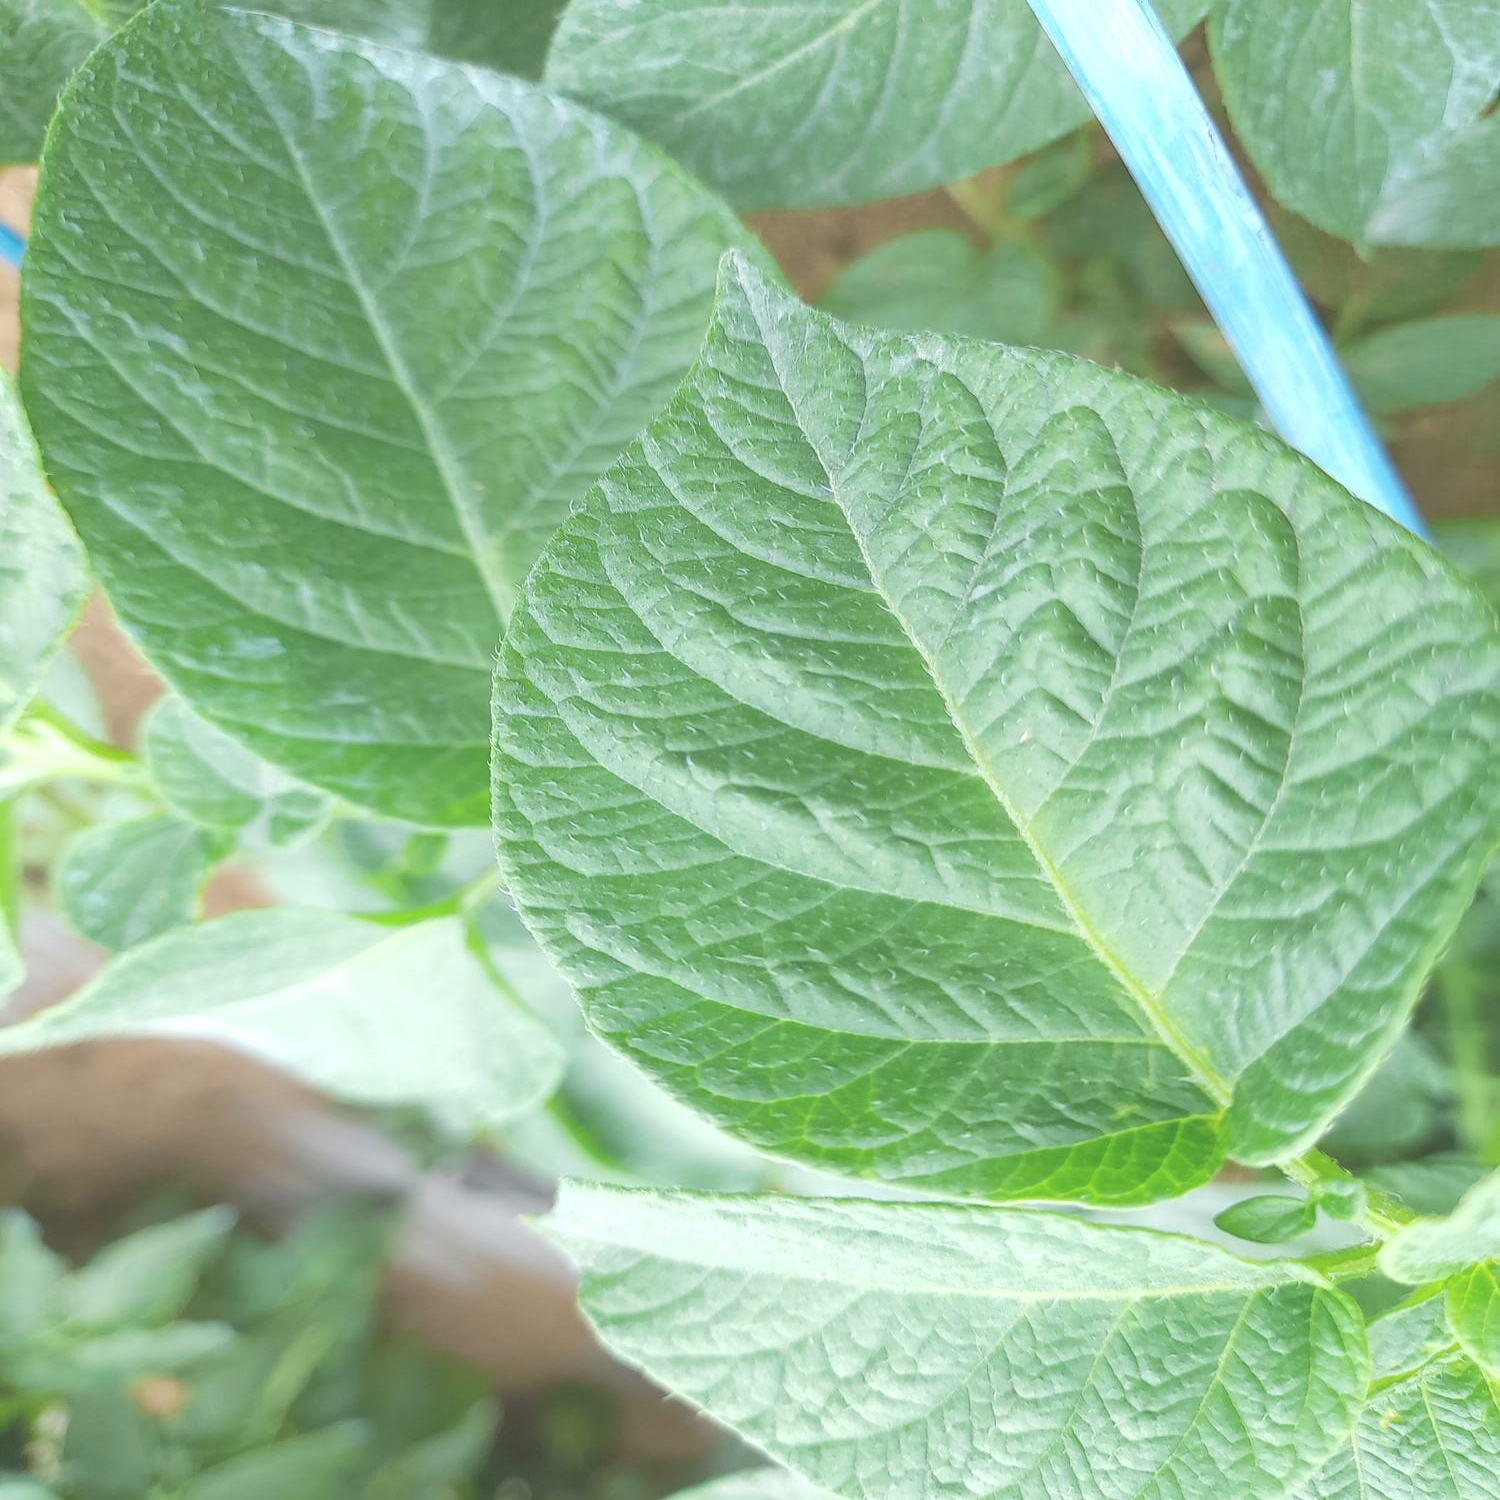
Etiqueta: Sana